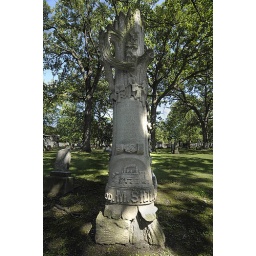
Bohemian_beer truck hit by train_tree monument